P-47: The Phantom Fighter

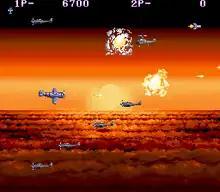
Arcade screenshot

"P-47: The Phantom Fighter" is a horizonal-scrolling shooter game reminiscent of "Silkworm", "USAAF Mustang", and "Hacha Mecha Fighter". Players control a Republic P-47 Thunderbolt fighter aircraft through eight stages that take place across multiple countries around the world, each with a boss at the end that must be defeated in order to progress further and face against the Nazis.